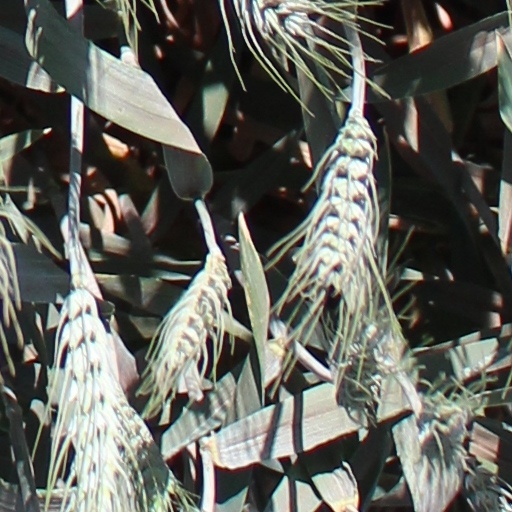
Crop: wheat